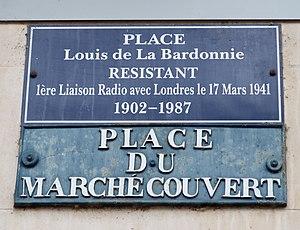
Place Louis-de-la-Bardonnie, ancienne place du Marché-Couvert, à Bergerac (Dordogne).
Louis Faurichon de La Bardonnie, né le 16 octobre 1902 à Saint-Antoine-de-Breuilh et mort le 2 juillet 1987 à Saint-Antoine-de-Breuilh, propriétaire viticulteur dans cette commune de Dordogne, fut un résistant français, pendant la Seconde Guerre mondiale. Son pseudonyme était « Isabelle », mais aussi « Gaston » et « Le Baron ». Son épouse, née Denise Potier, le 1ᵉʳ septembre 1906 à Saint-Maur-des-Fossés et décédée le 29 juin 1985, entrera aussi dans la résistance en novembre 1940.